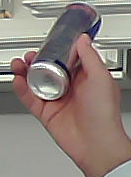
Product: redbull_energydrink